Sean Edwards (politician)

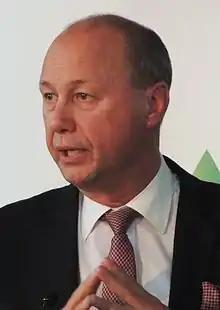

Sean Christopher Edwards (born 2 January 1962) is an Australian politician who was a member of the Australian Senate for South Australia from 2011 to 2016, representing the Liberal Party.